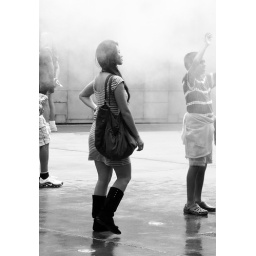
girl standing in steam